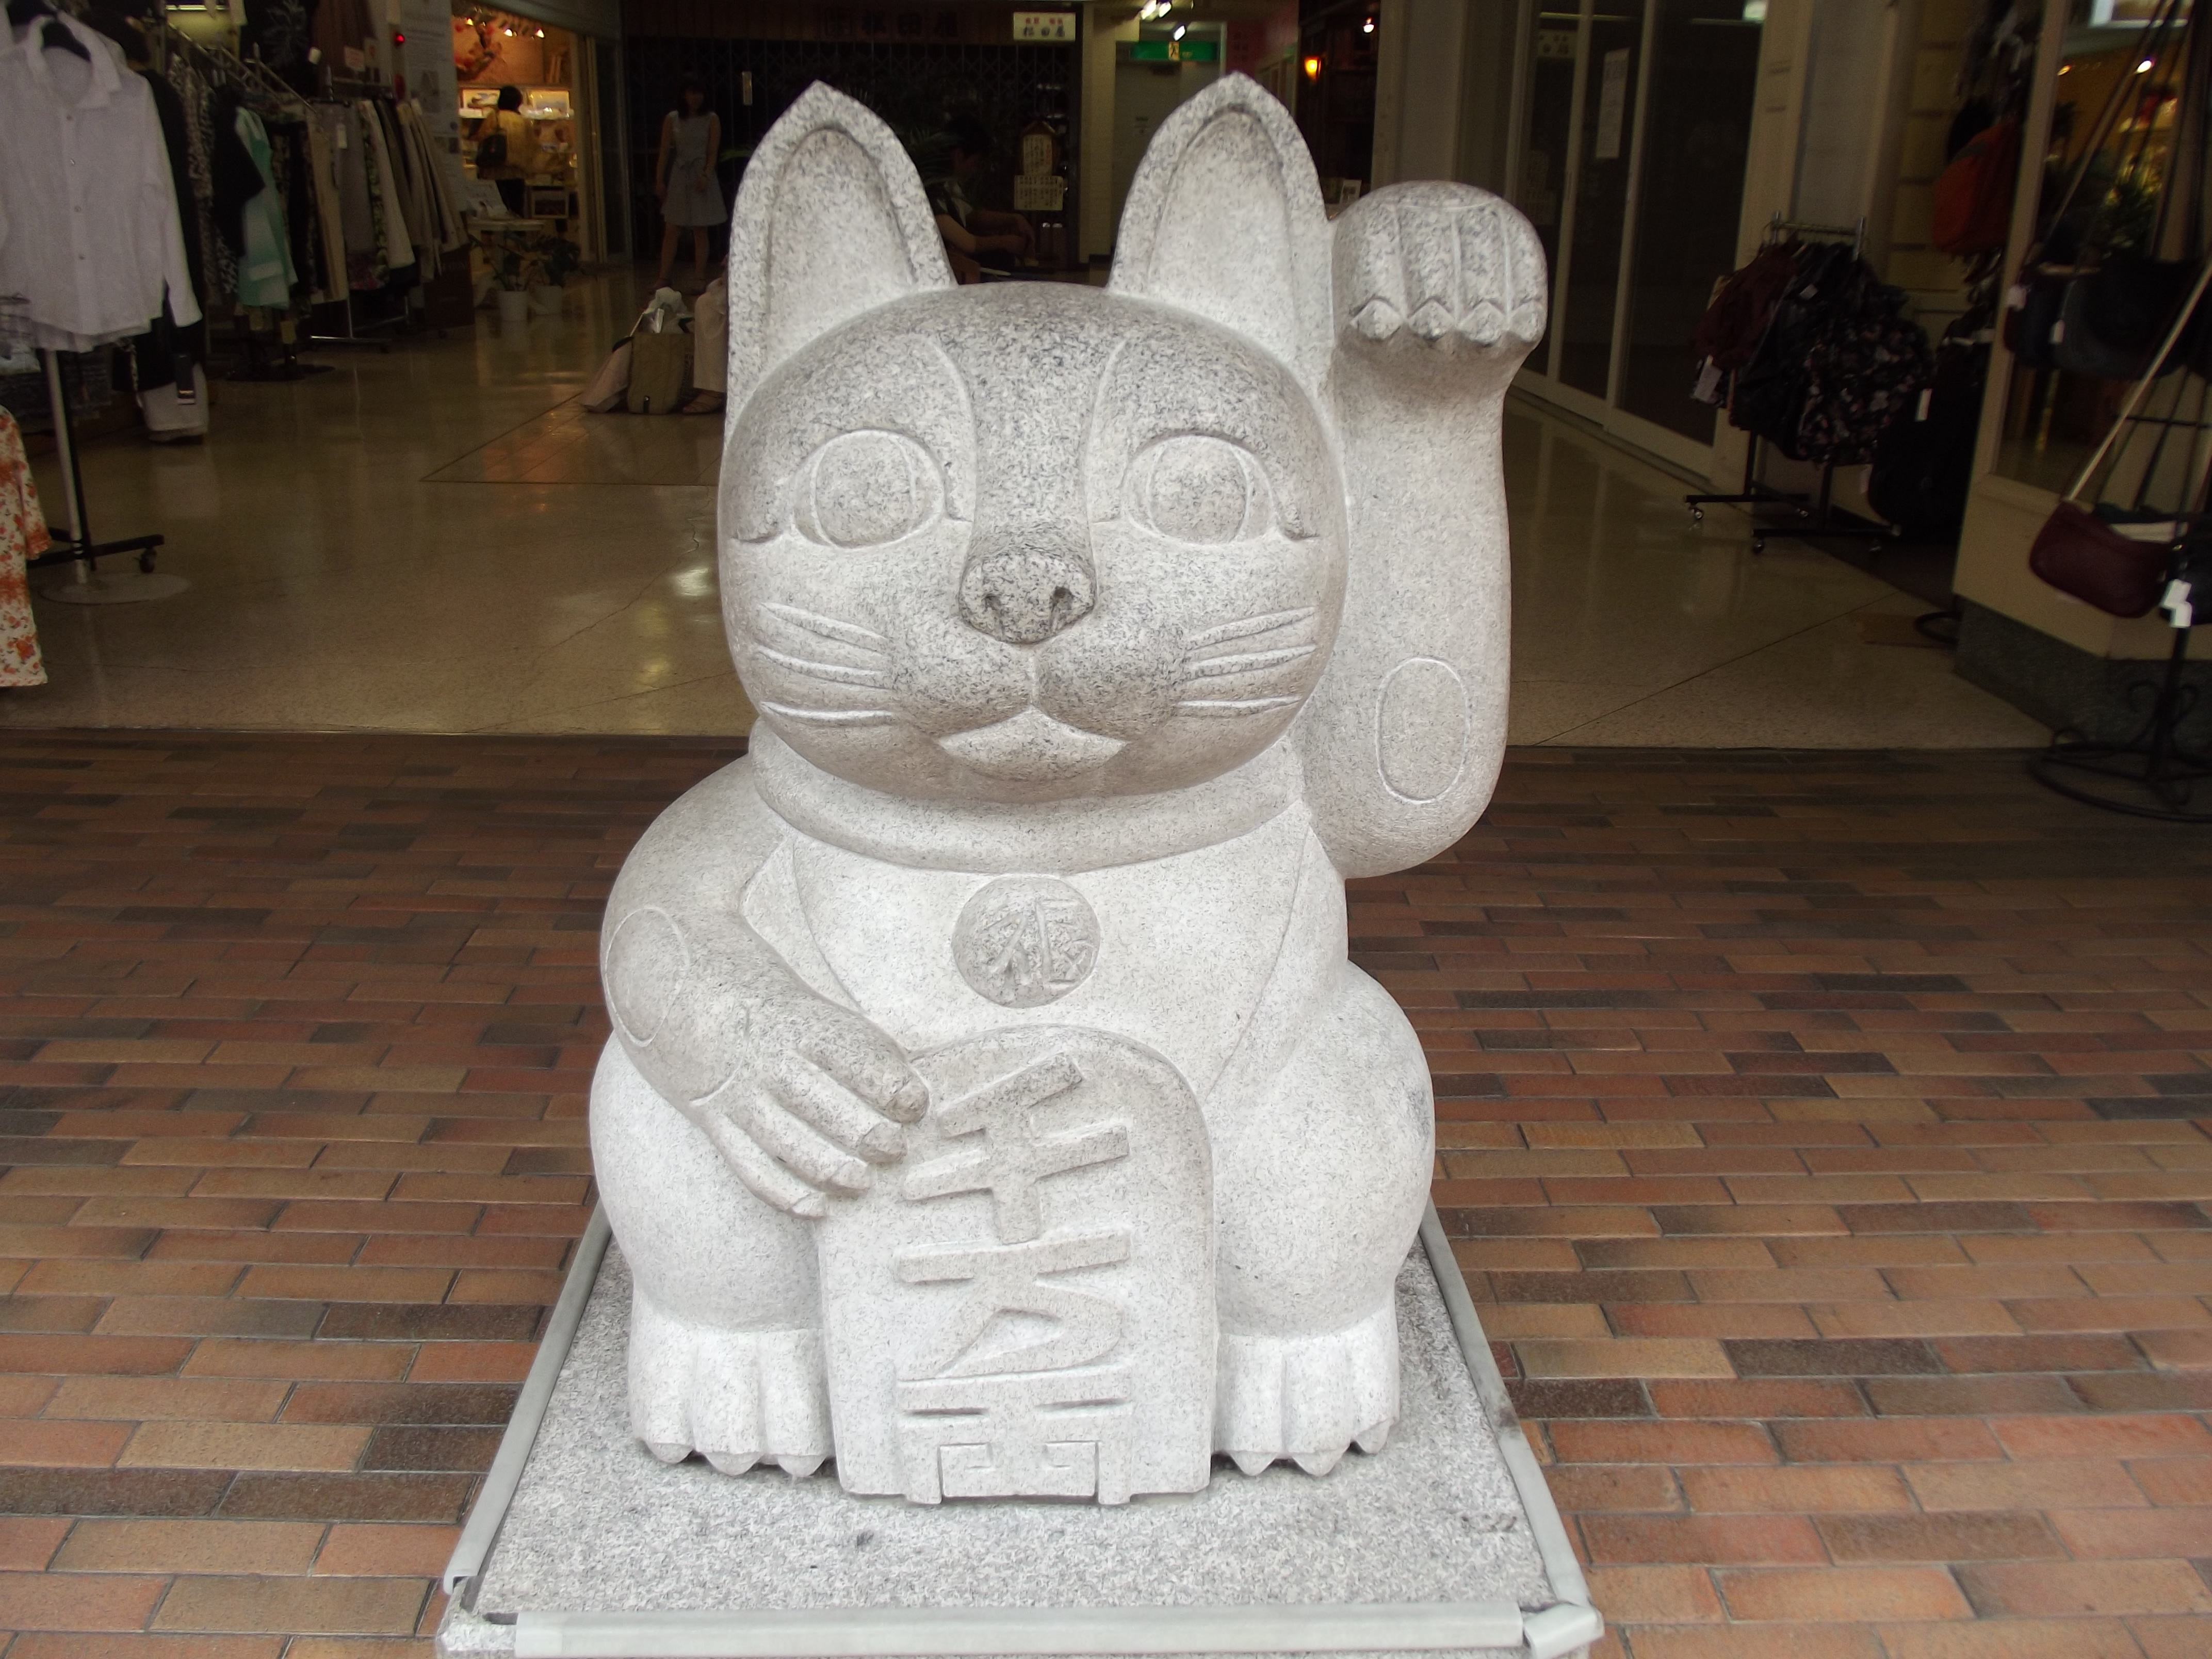
monument, statue, sculpture, art, carving, stone carving